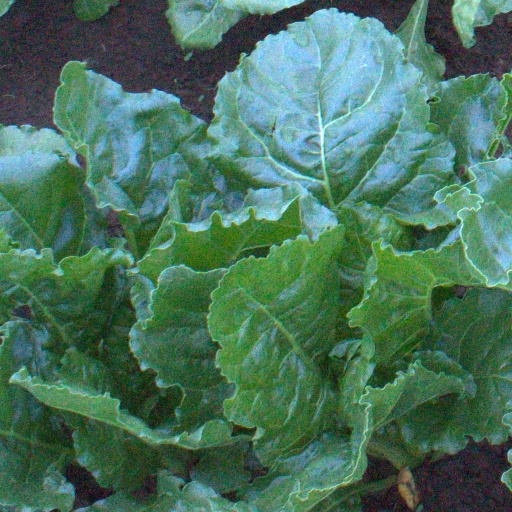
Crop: sugar beet